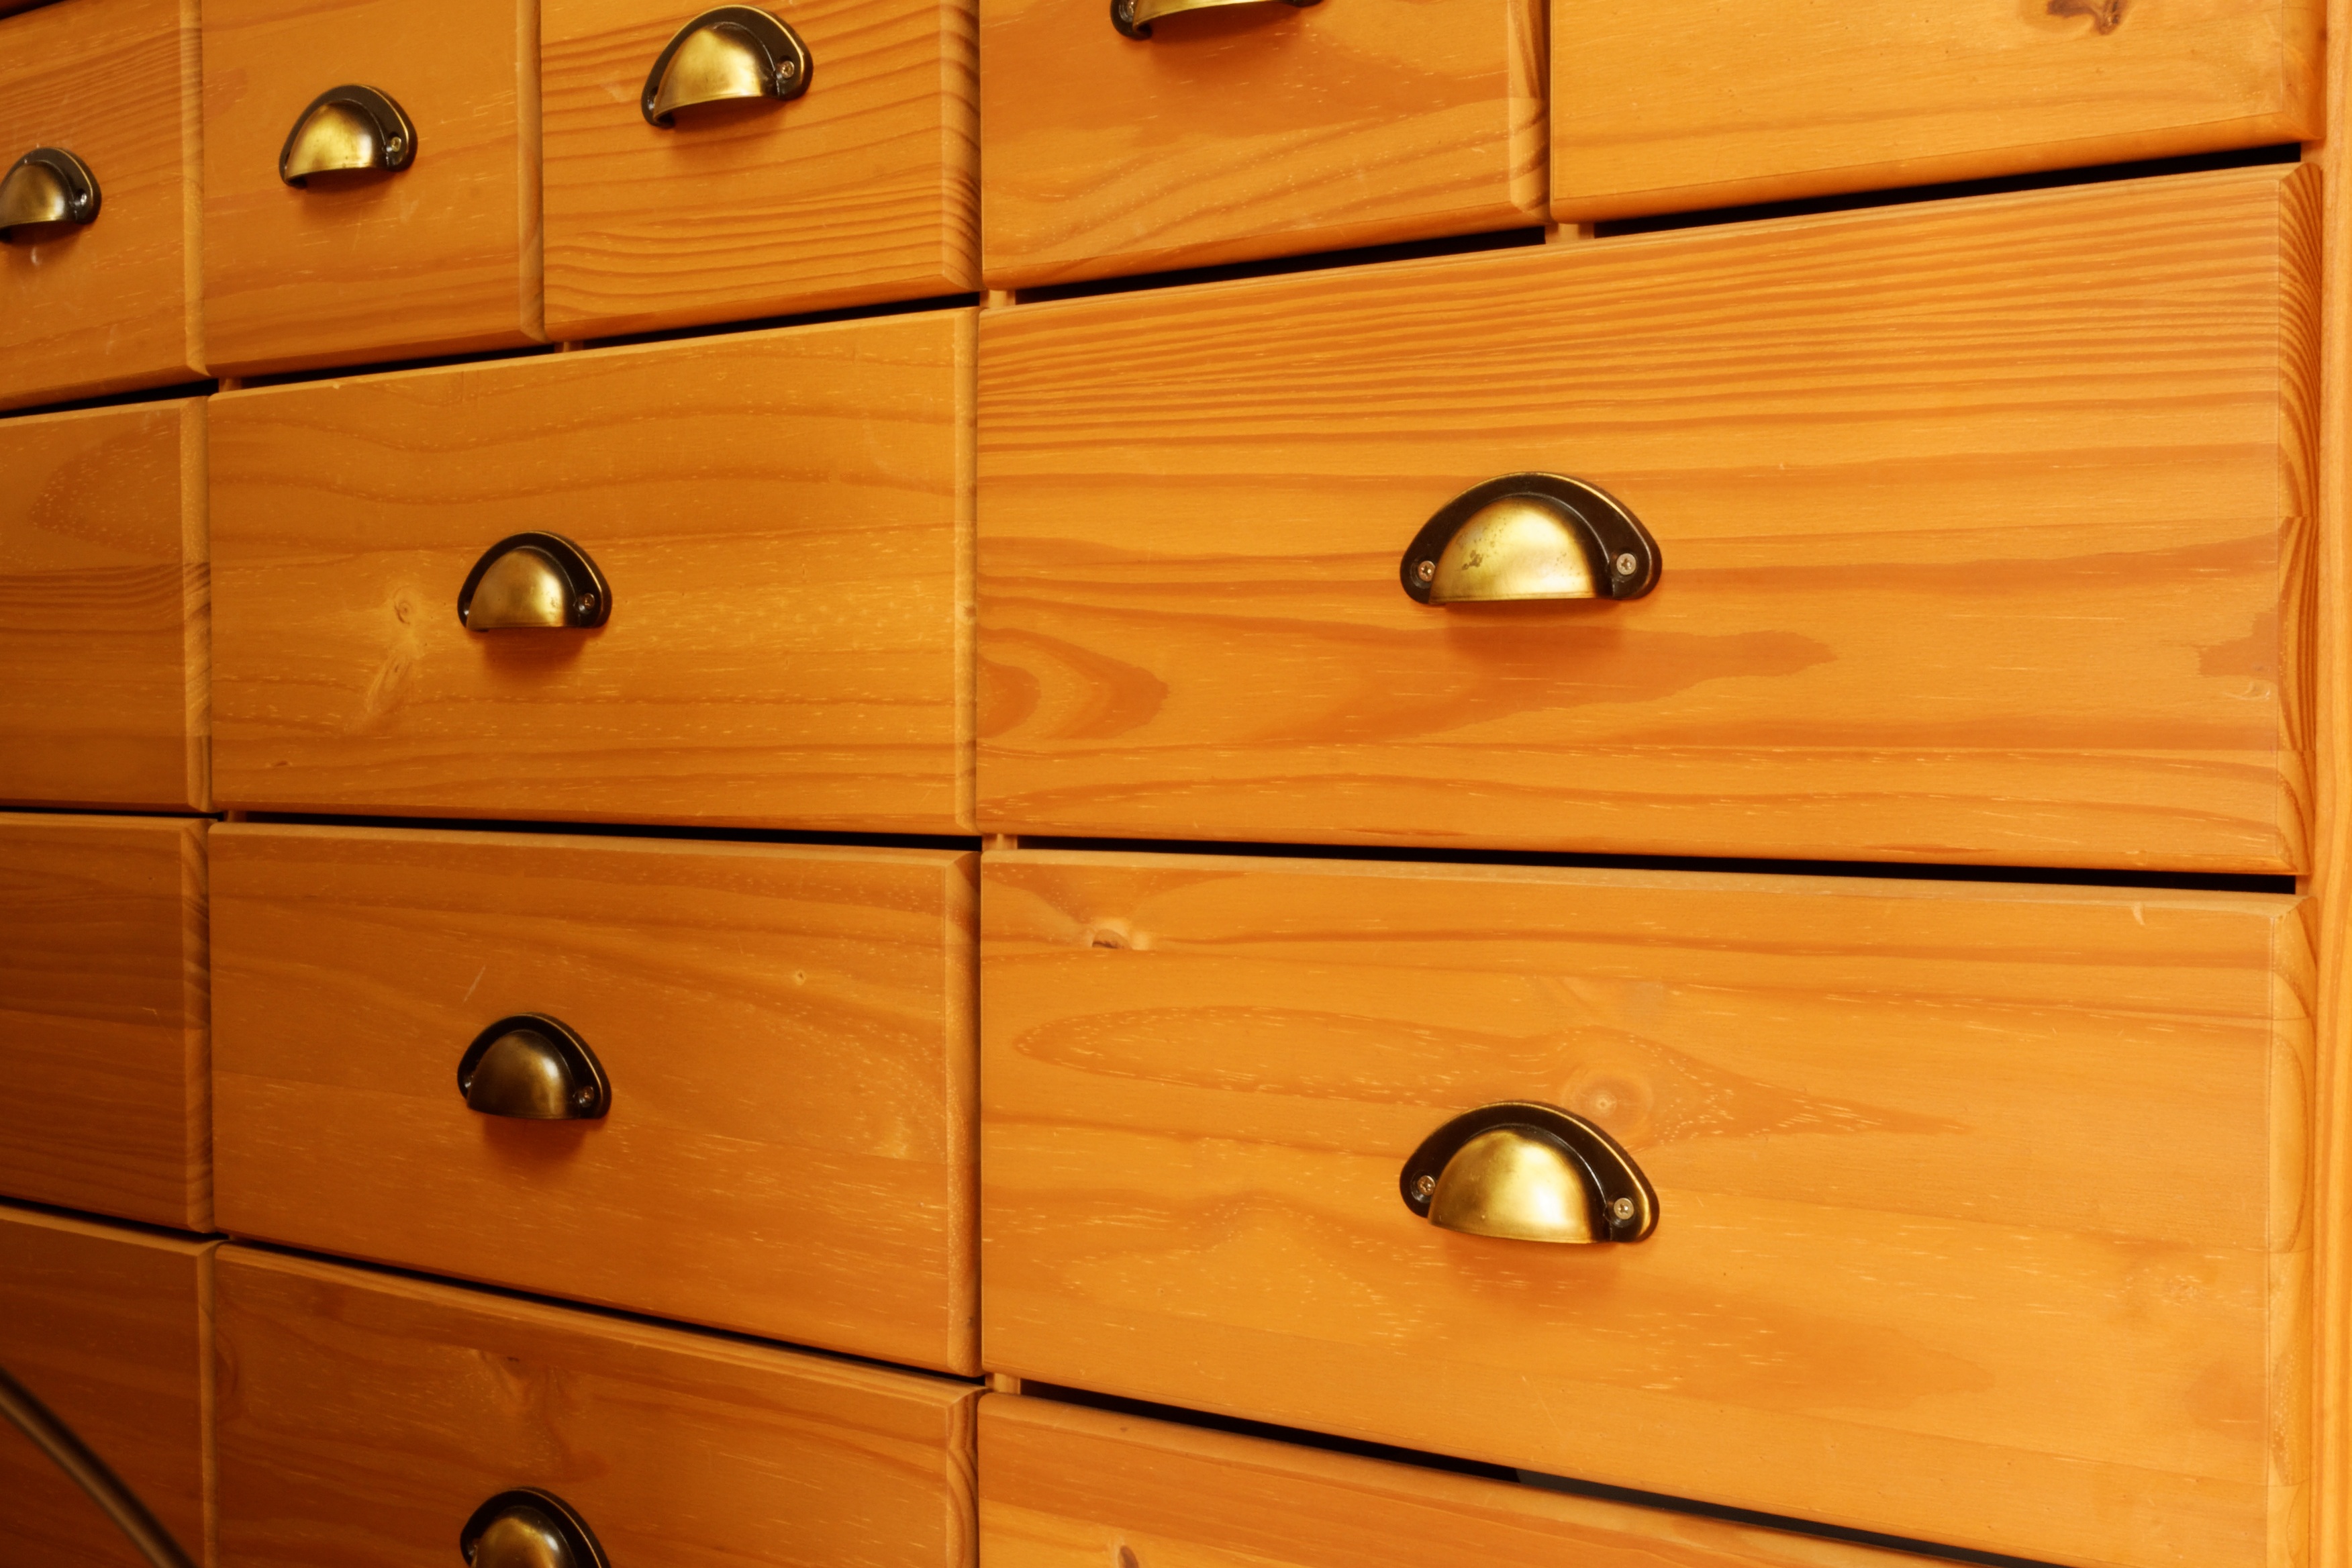
wood, antique, grain, old, furniture, room, handle, chest, drawer, cabinet, brass, hardwood, door handle, door knob, chest of drawers, knauf, apothekerschrank, wood stain, cabinetry, filing cabinet, chiffonier, apothecary cabinet